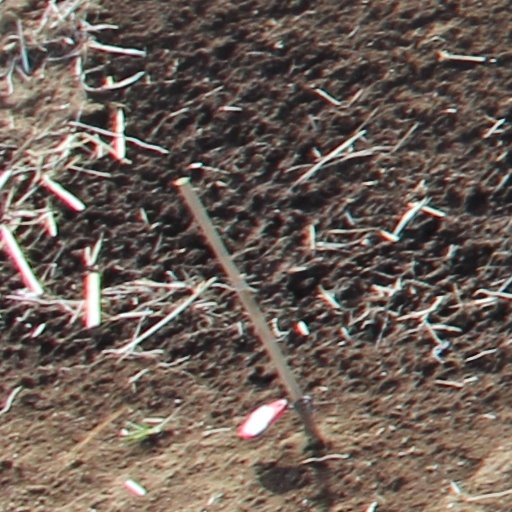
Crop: wheat